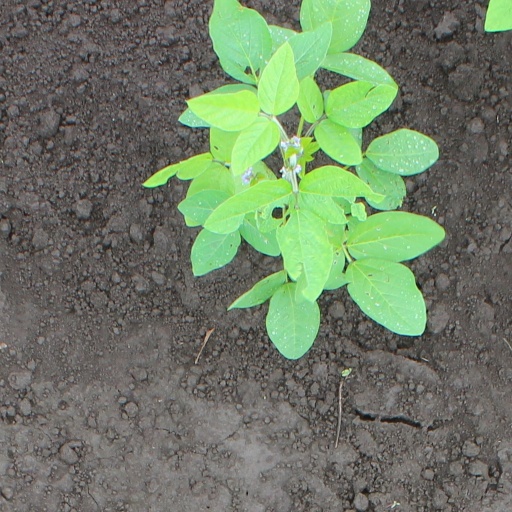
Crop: soybean